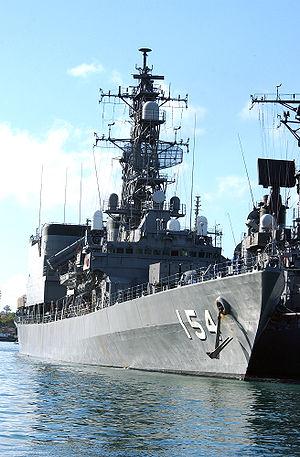
La classe Asagiri est une classe de destroyers de la Force maritime d'autodéfense japonaise construite dans les années 1980.